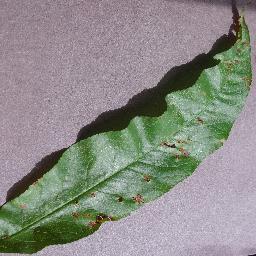
Label: Peach___Bacterial_spot